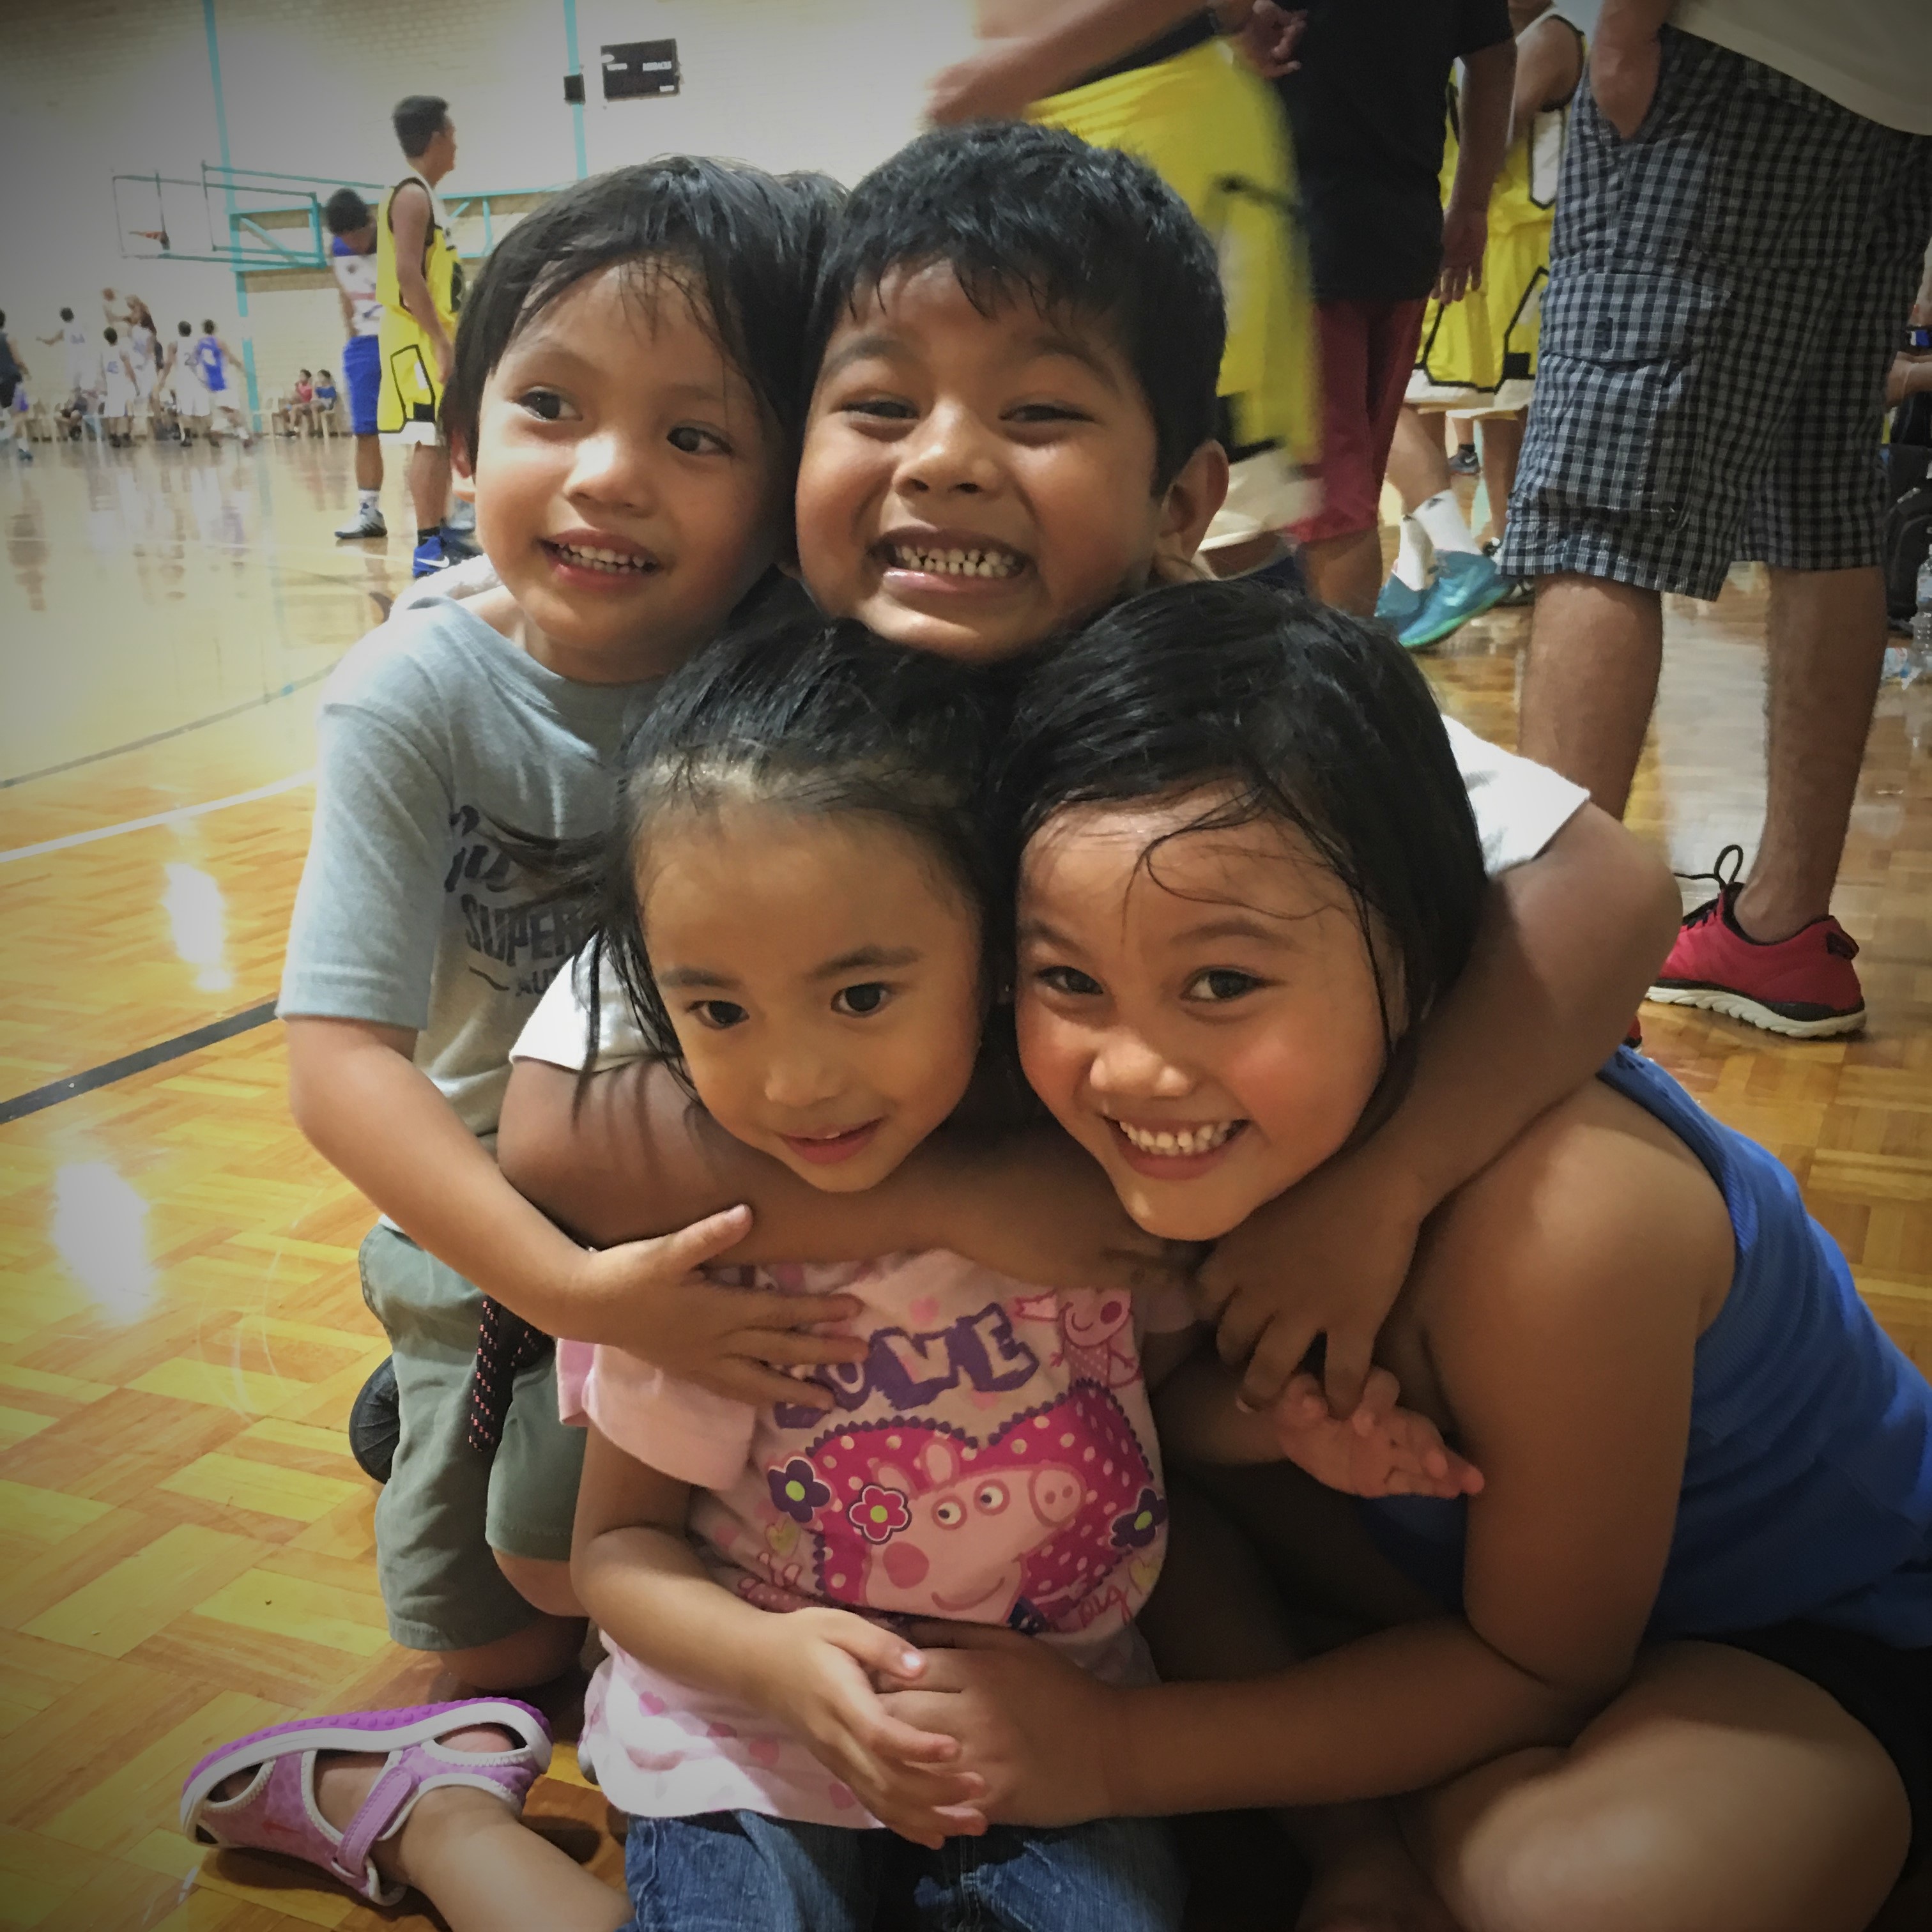
person, people, play, child, family, infant